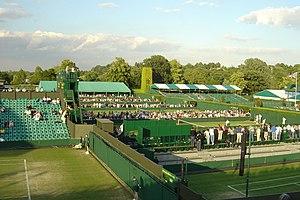
Le tennis est un sport de raquette qui oppose soit deux joueurs soit quatre joueurs qui forment deux équipes de deux. Les joueurs utilisent une raquette cordée verticalement et horizontalement à une tension variant avec la puissance ou l'effet que l'on veut obtenir.